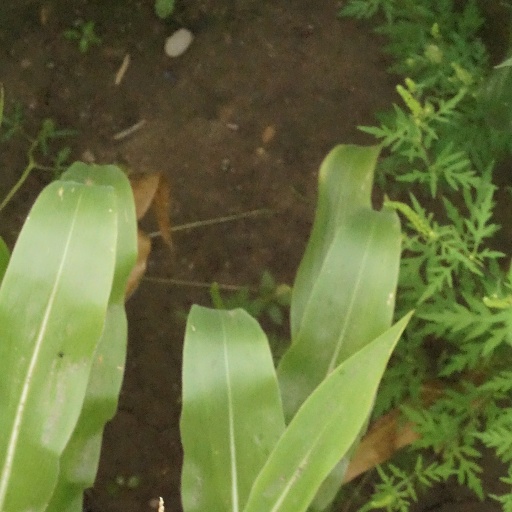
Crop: maize; corn